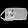
Label: Bag